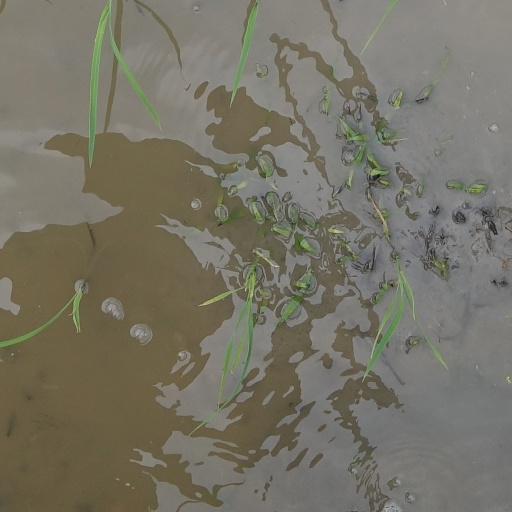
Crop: rice